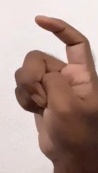
ASL sign: X